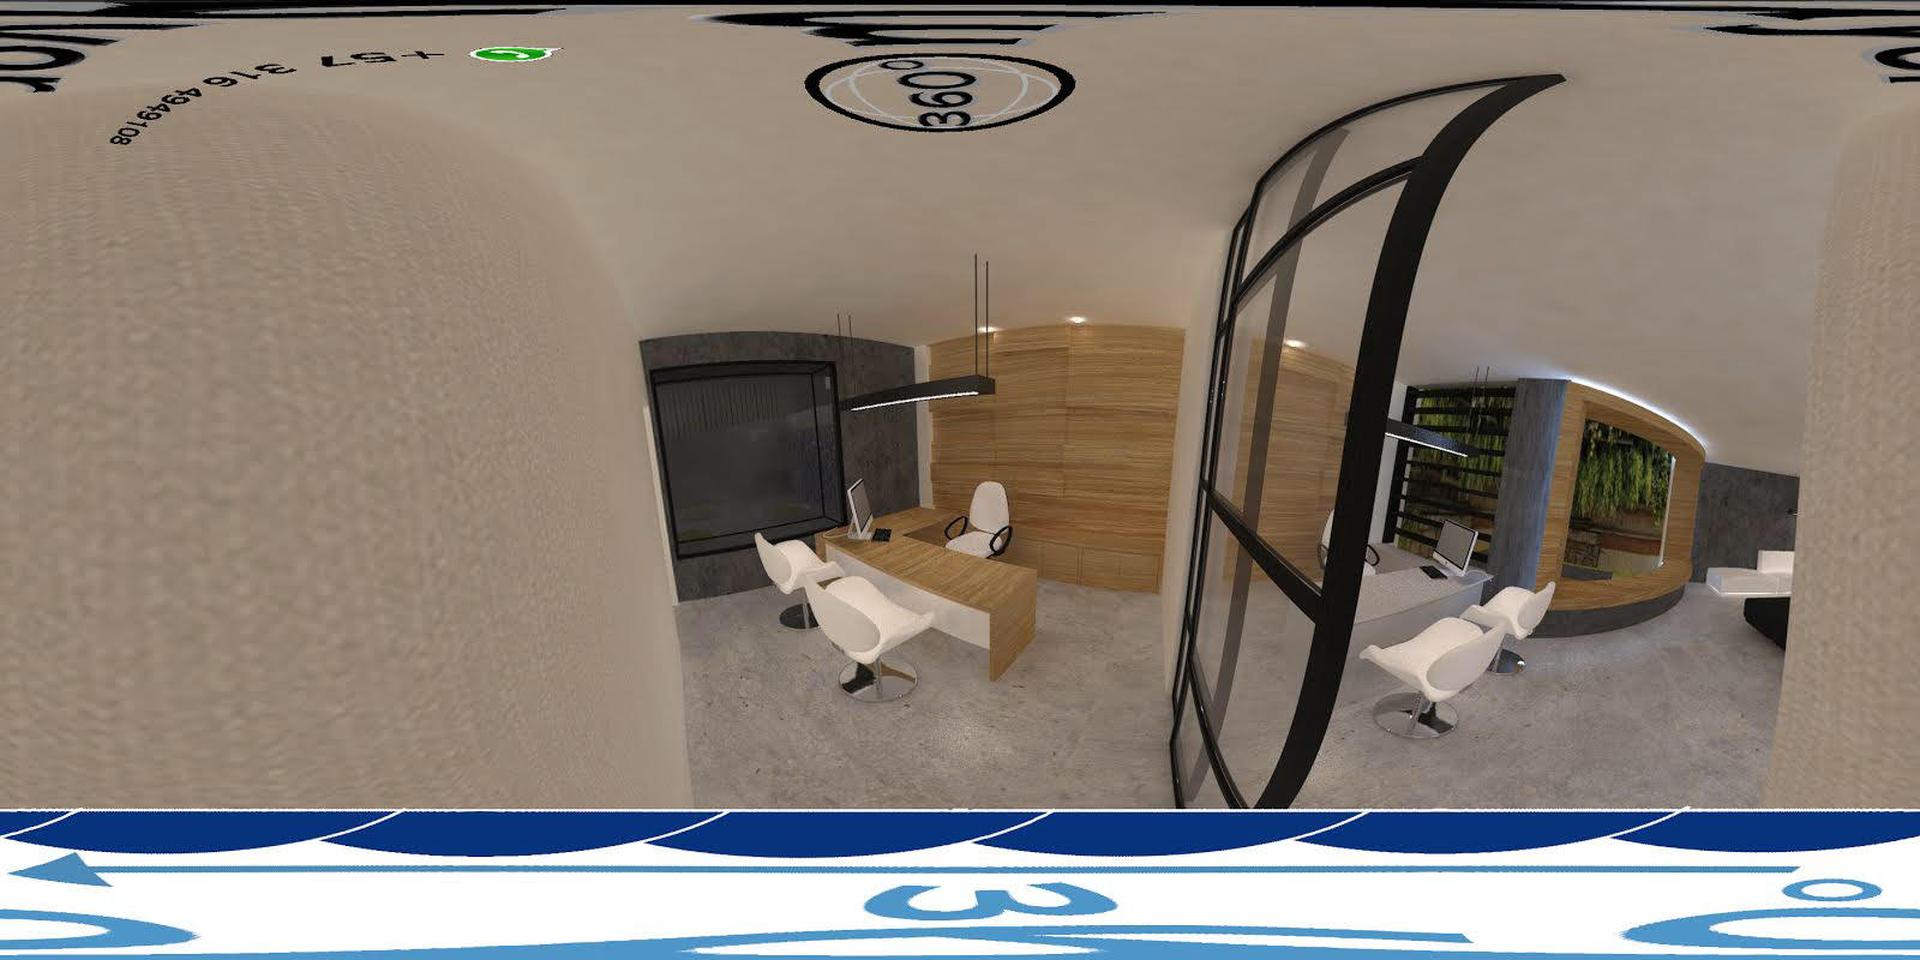
Referred object: The computer below the camera's view

Referred object: turn slightly right to see the wooden desk with white chairs

Referred object: the white visitor chair opposite the wooden desk